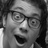
Emotion: surprise